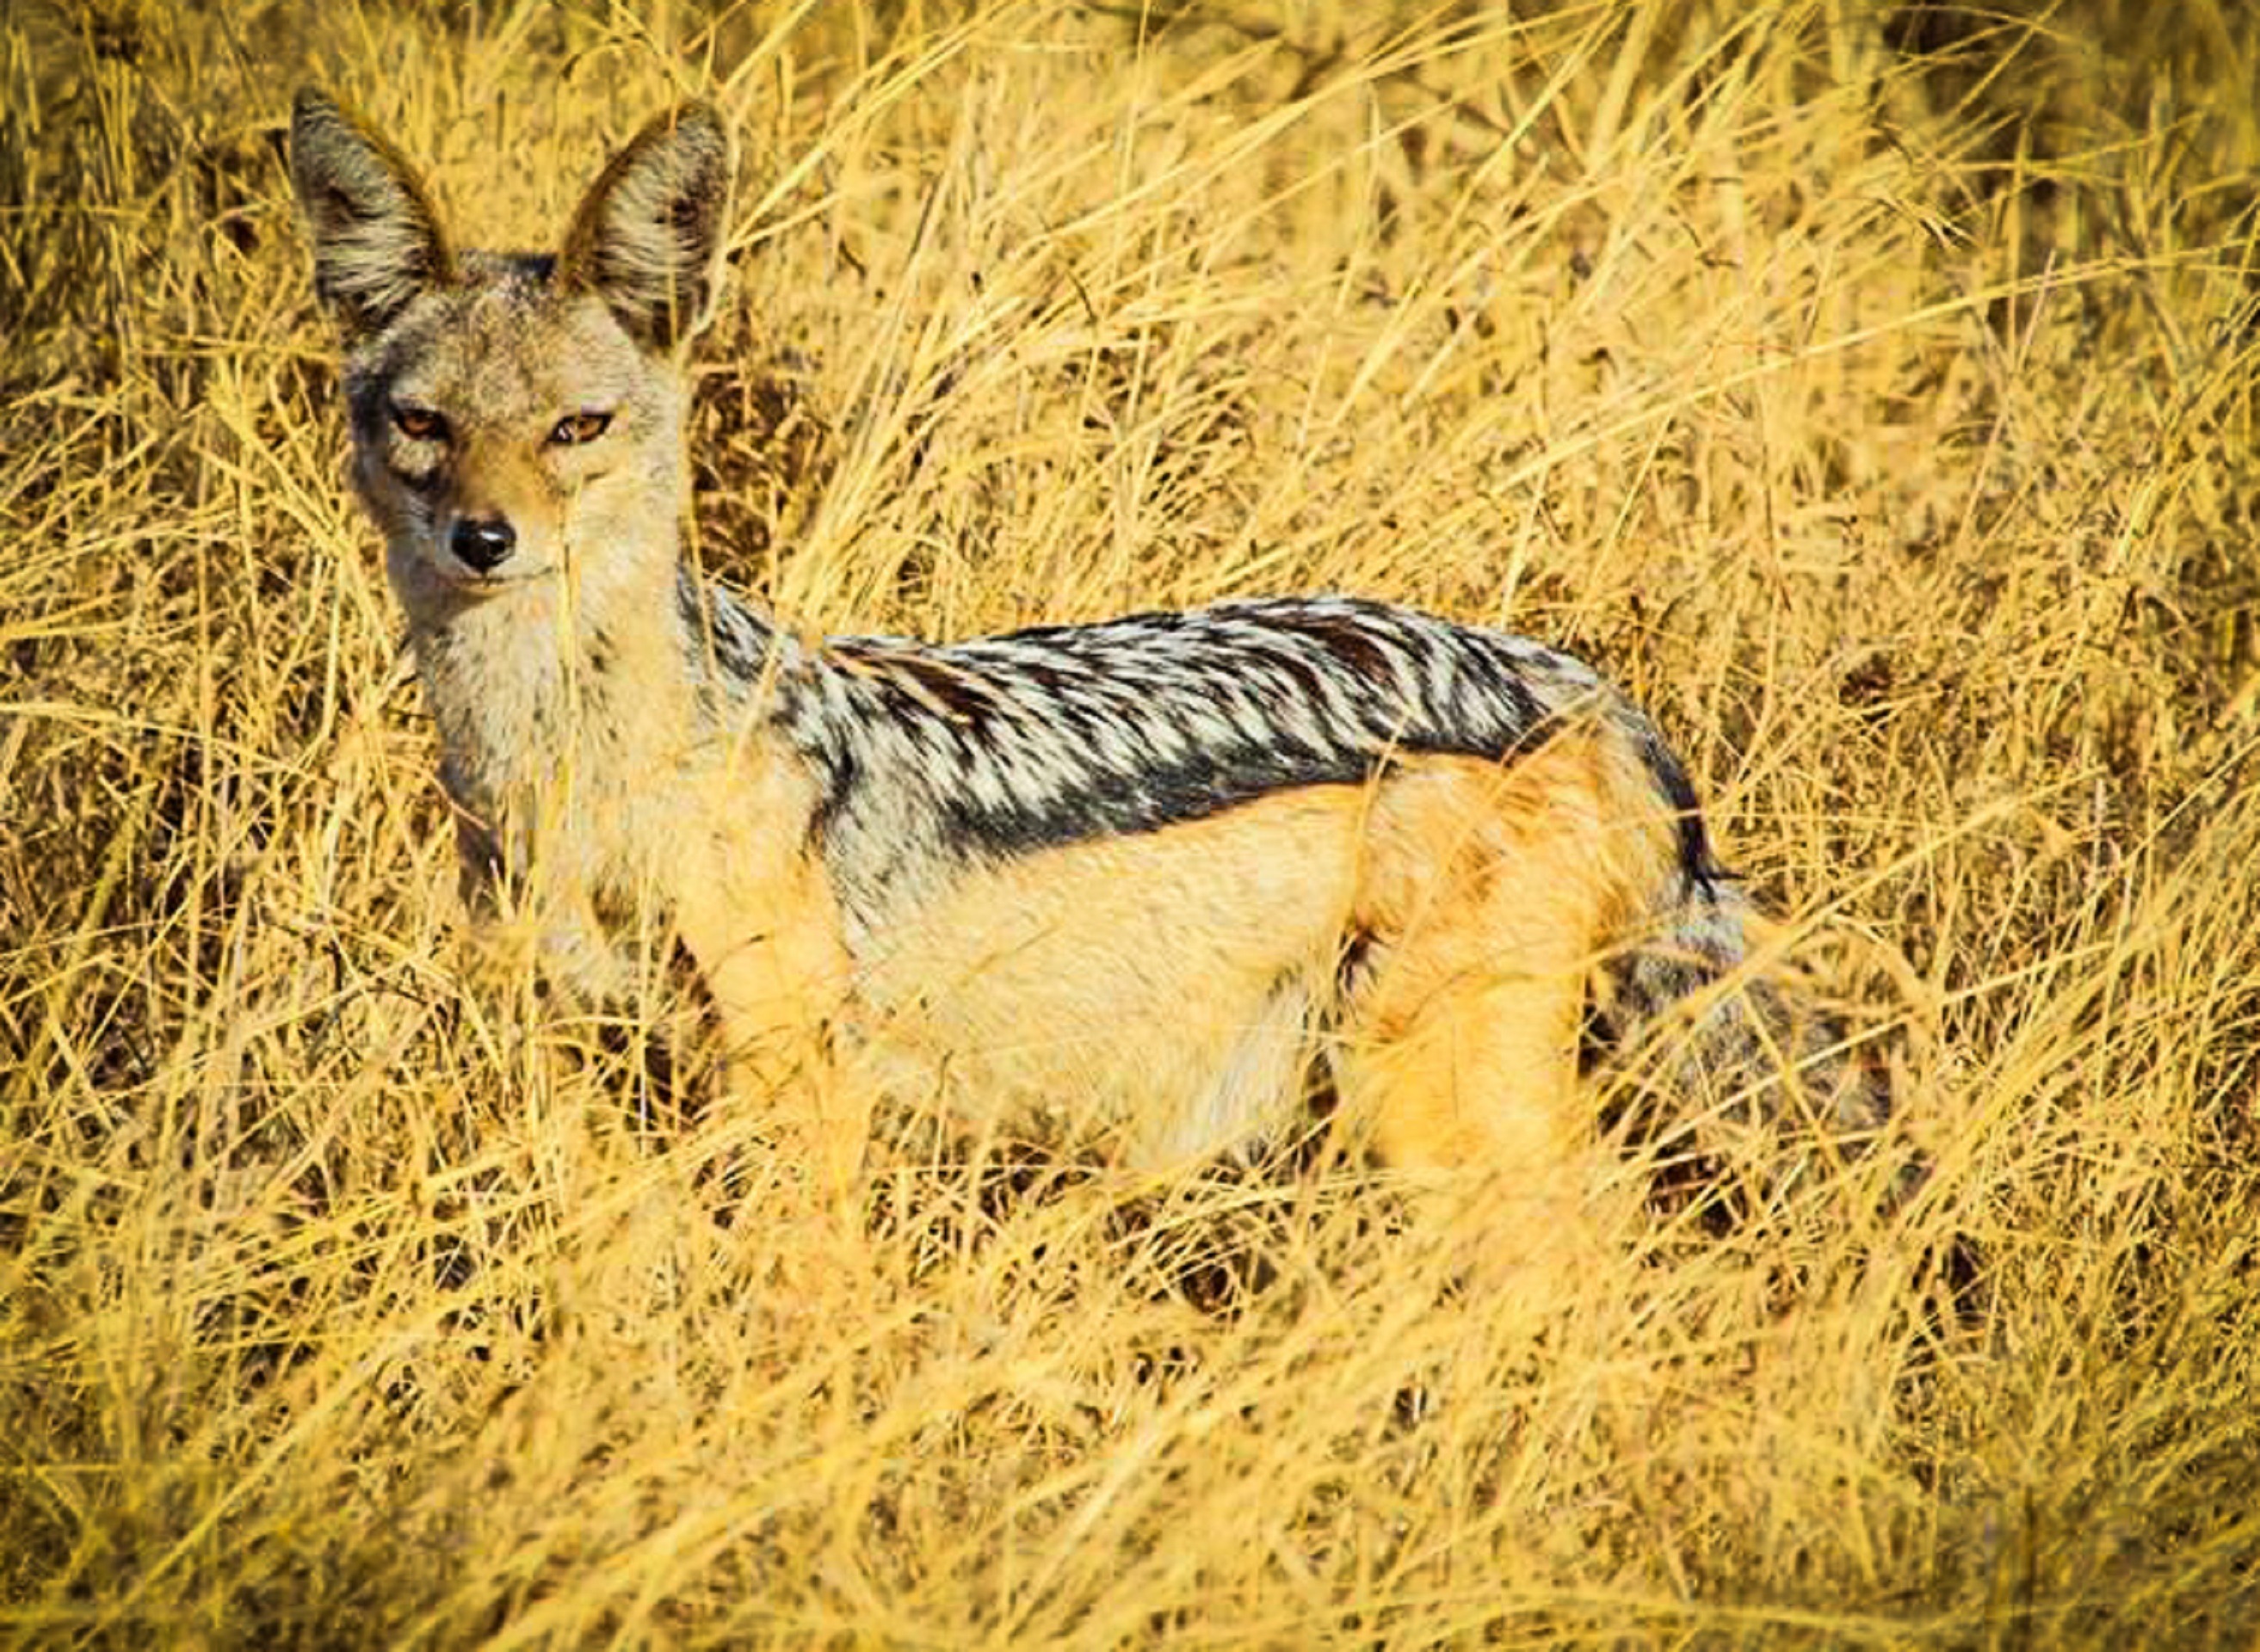
grass, prairie, animal, wildlife, africa, mammal, fauna, savanna, vertebrate, tanzania, safari, serengeti, jackal, dog like mammal